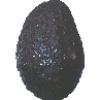
Label: Avocado ripe 1